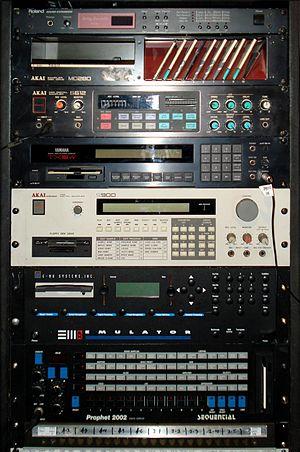
Un expandeur est un processeur MIDI, matériel ou logiciel, qui stocke des sons échantillonnés sur une mémoire informatique. On peut le considérer comme un synthétiseur dépourvu de clavier. Cependant contrairement au synthétiseur, il n'est en théorie pas possible d'éditer des sons sur un expandeur bien qu'en pratique les expandeurs fassent souvent office de synthétiseurs.